Brian Tyler (racing driver)

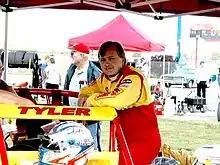
Tyler in 2003

He was a back-to-back USAC National Sprint car Champion for Larry Contos Racing in 1996 and 1997. He made 10 starts in the Indy Racing League IndyCar Series in 1998 and 1999 for 3 different teams with a best finish of 6th at the Las Vegas Motor Speedway. He attempted, but failed to qualify for the Indianapolis 500 both those years.